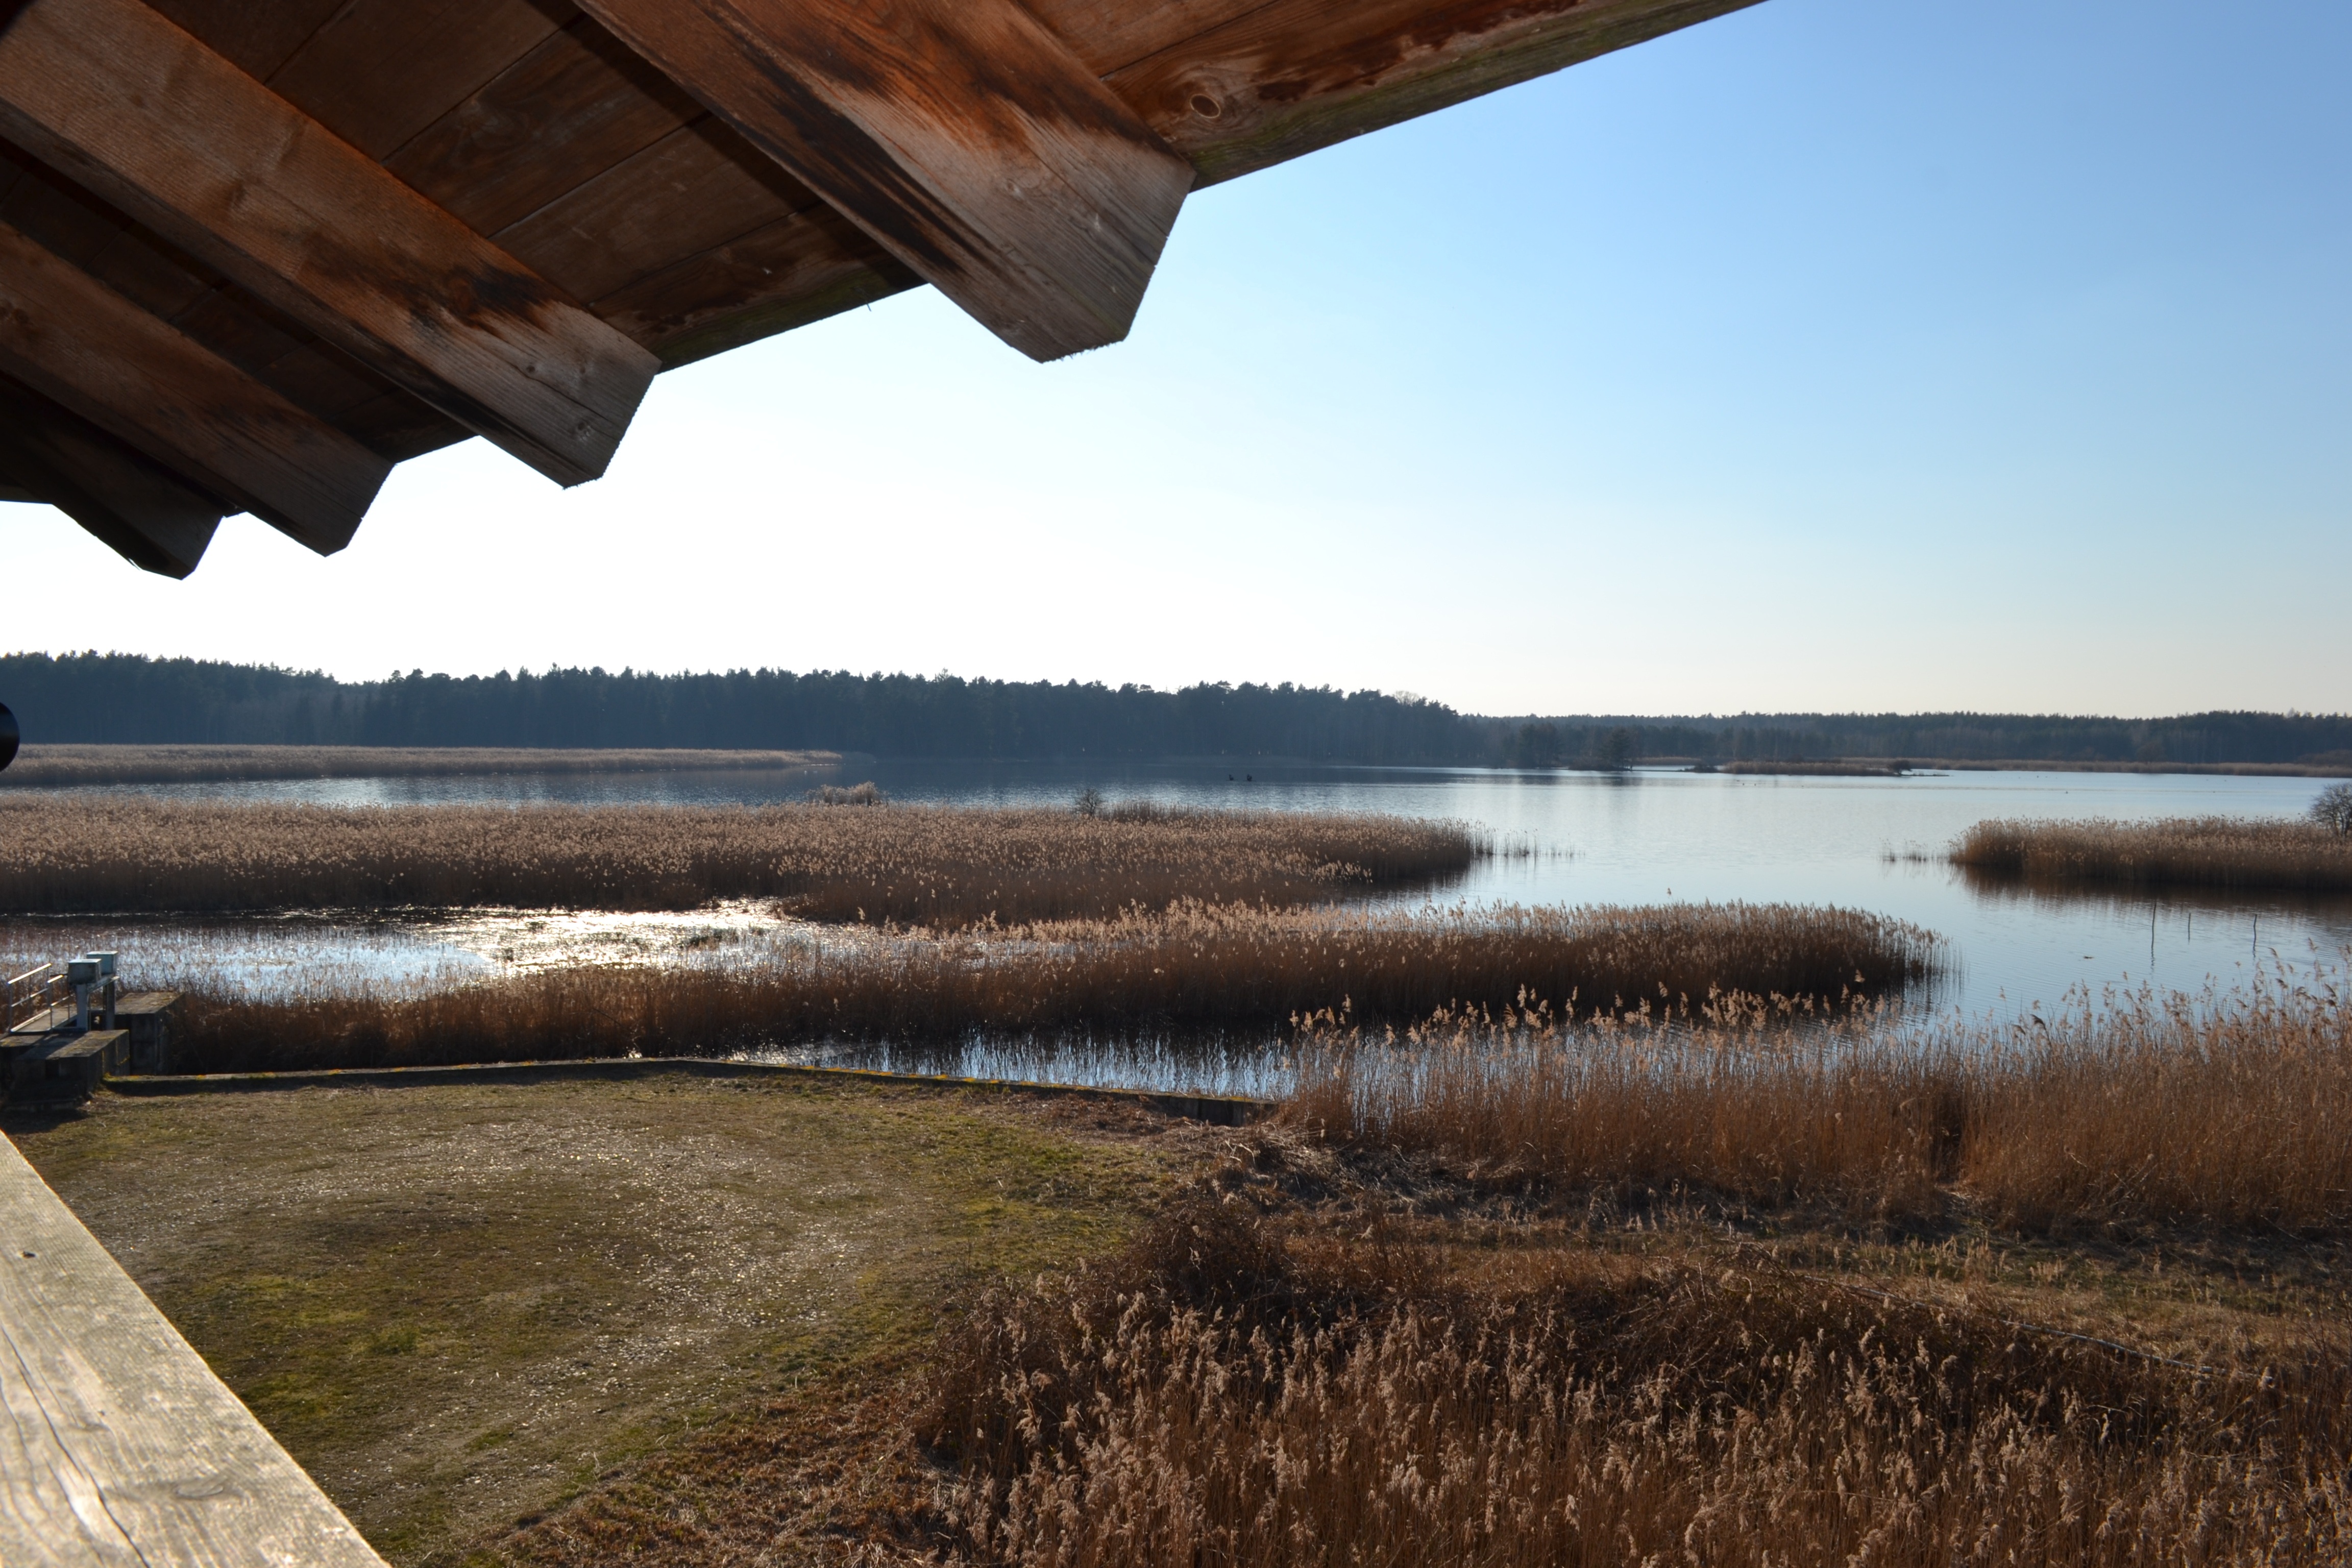
landscape, water, nature, marsh, wood, morning, hut, reed, pond, reflection, reservoir, wetland, lausitz